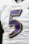
Number: 5